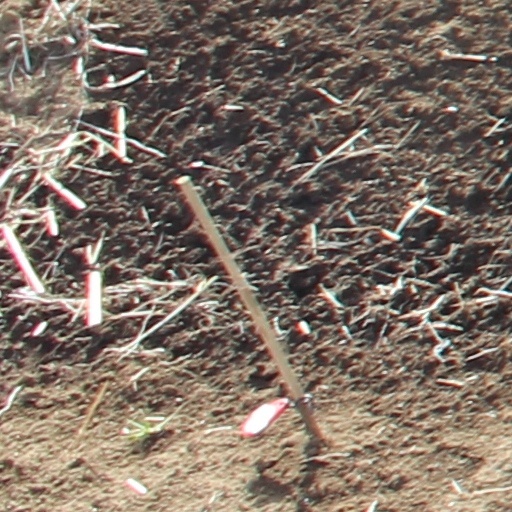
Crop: wheat